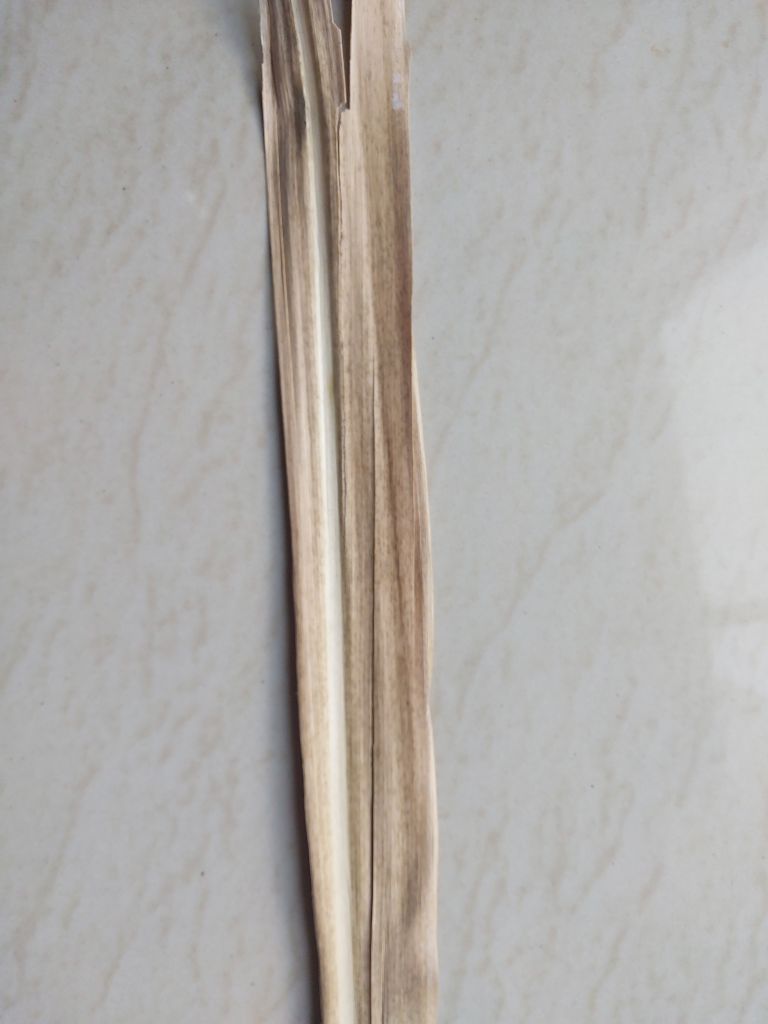
Label: Dried